Simca 1300/1500

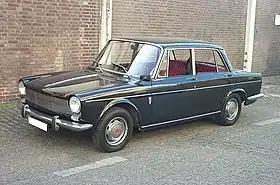
1964 Simca 1500 saloon

The Simca 1300 and Simca 1500 are large family cars manufactured by the French automaker Simca in its Poissy factory from 1963 to 1966 and between 1966 and 1975 in revamped versions, as the Simca 1301 and 1501.